Medina Wharf Halt railway station

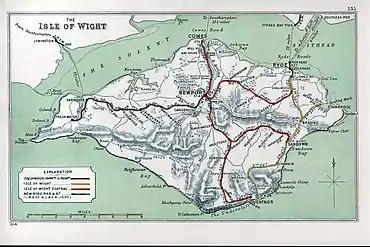
A 1914 Railway Clearing House map of lines around The Isle of Wight.

Medina Wharf Railway Station was a private halt between Cowes and Newport on the Isle of Wight that provided a way for workers at the nearby wharf to get to work before the road was laid. No shelter for its few passengers was ever provided and it never appeared on a public timetable. Additionally a non-passenger-carrying coal train transported coal from the siding via the halt to Ryde. After the Southern Railway took over from the IWCR the whole complex was extensively rebuilt.